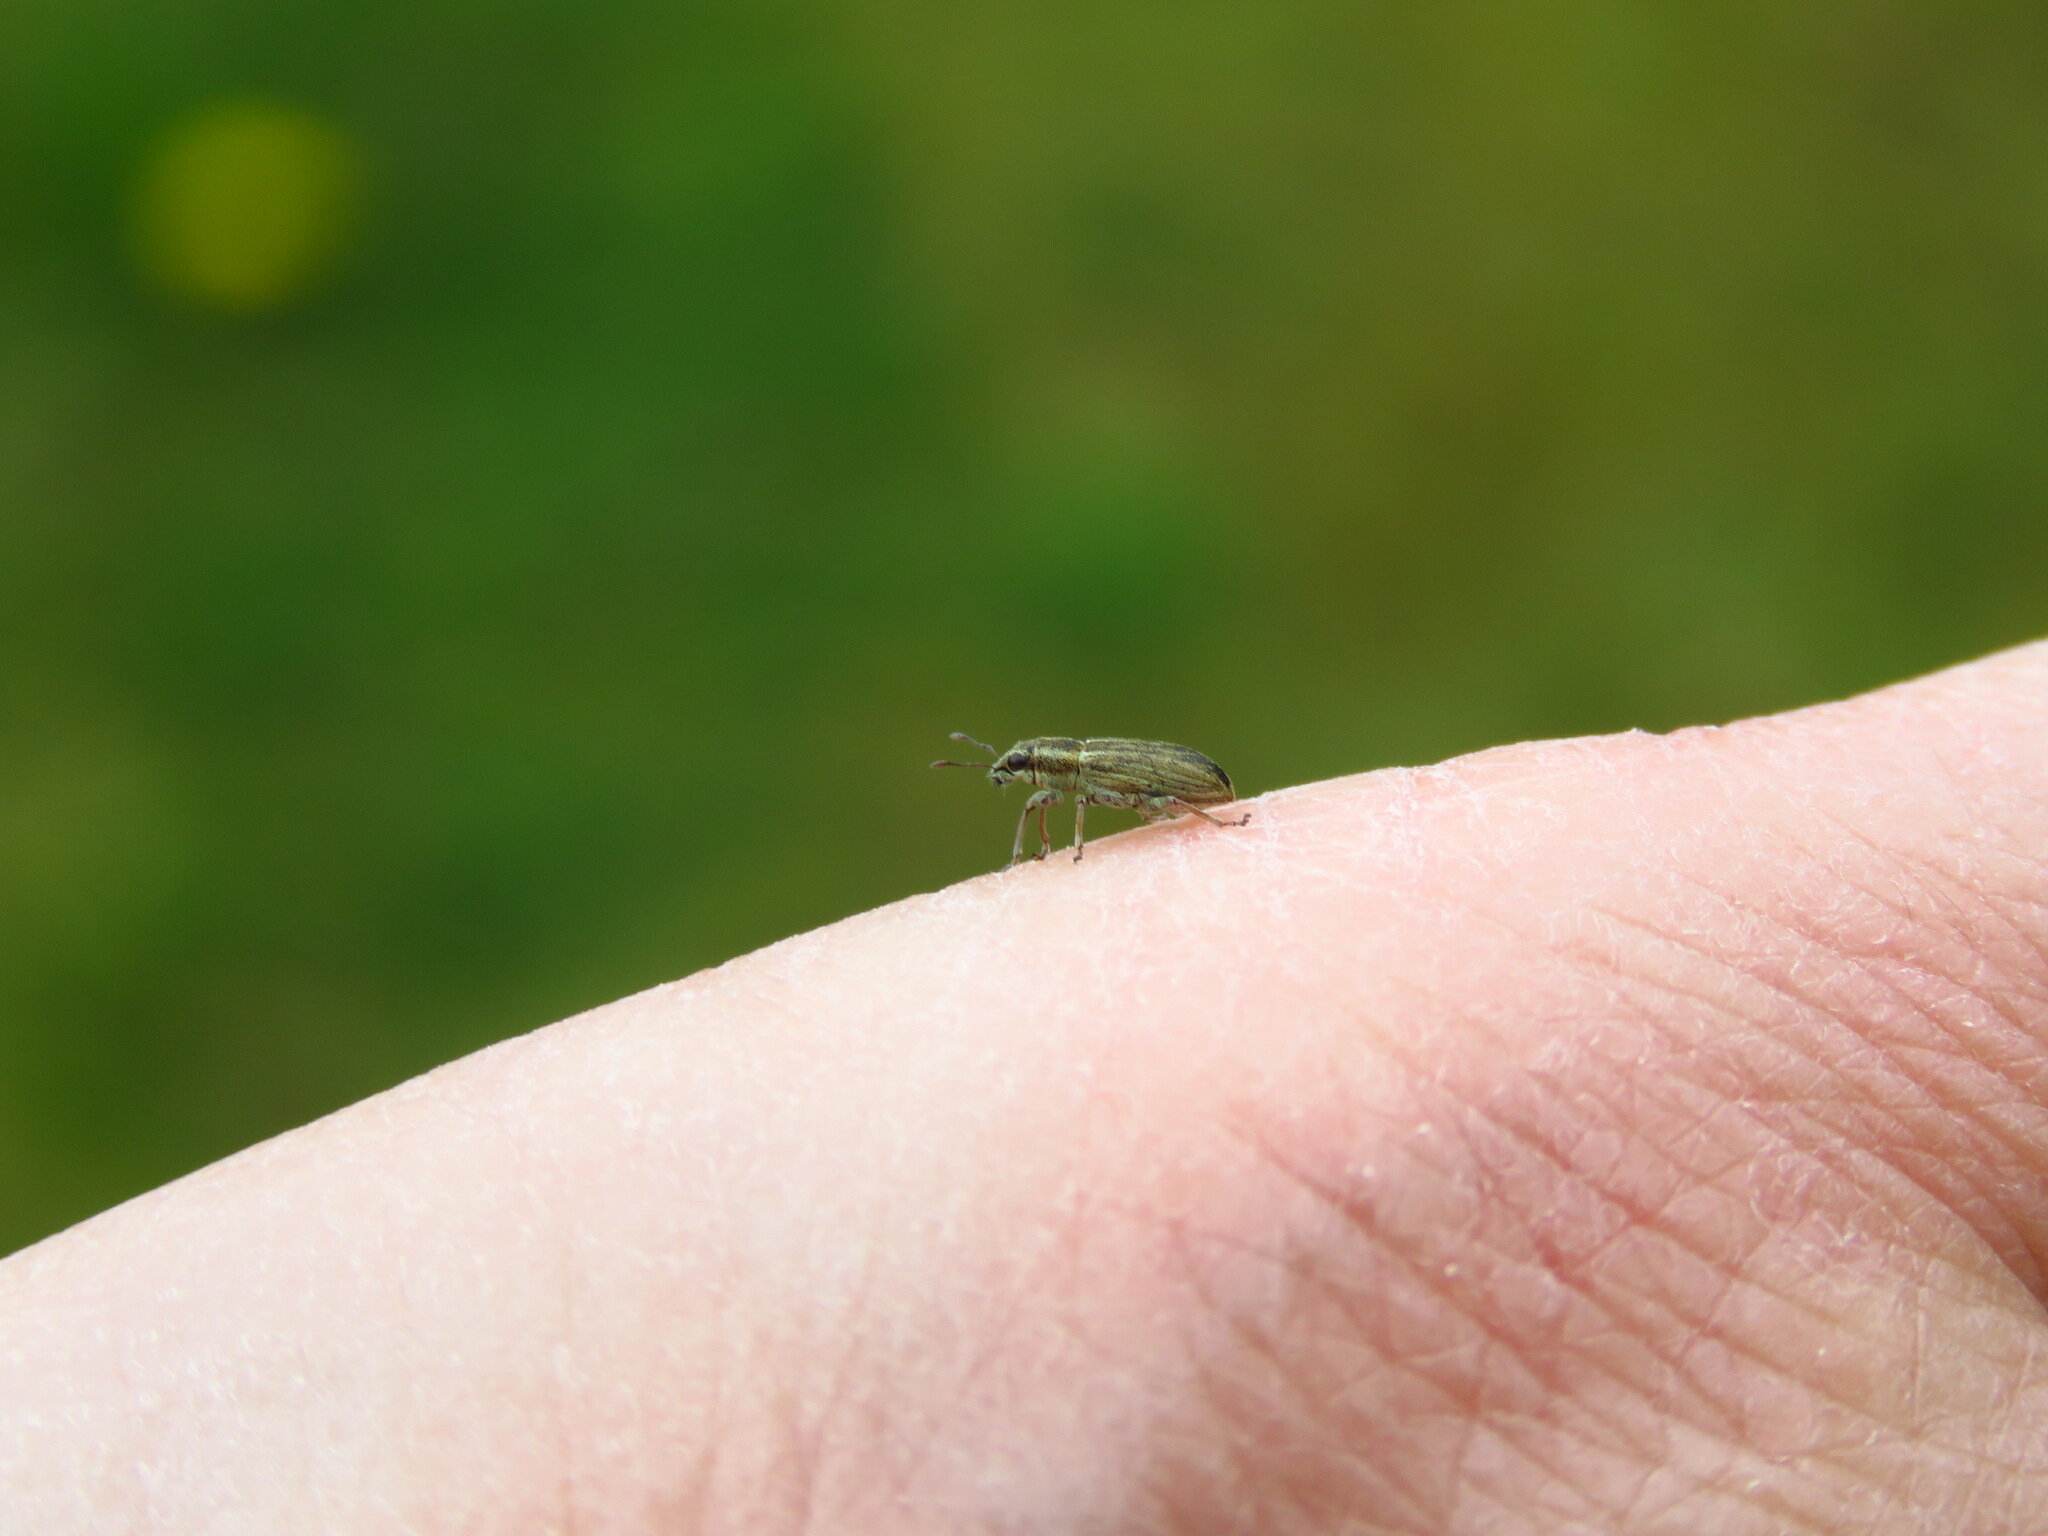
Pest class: pea_leaf_weevil